TV Edukasi

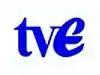
TV Edukasi first logo (2004-2013)

TV Edukasi ("Educational TV", formerly TVE) was an Indonesian television station owned by Ministry of Education, Culture, Research, and Technology. It served to spread information to the education sector.